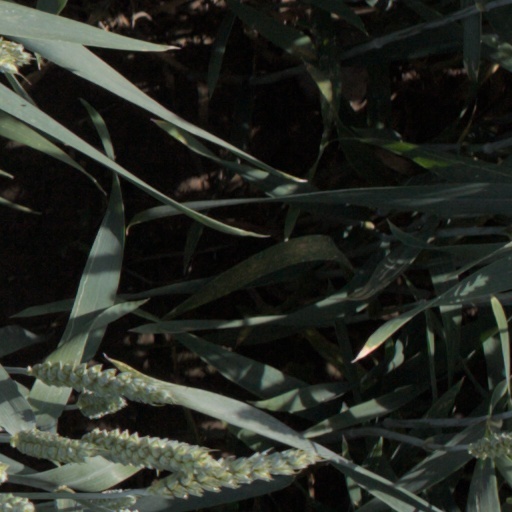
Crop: wheat